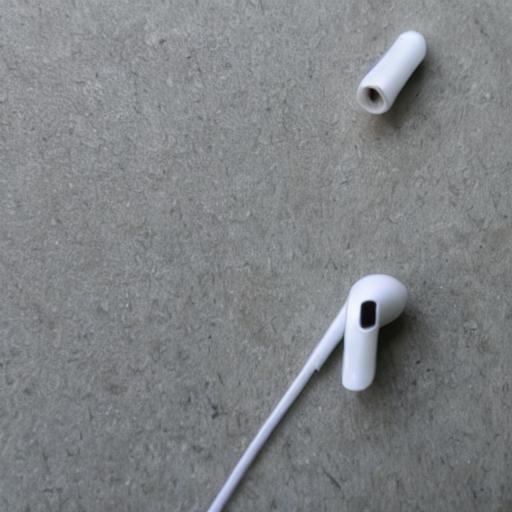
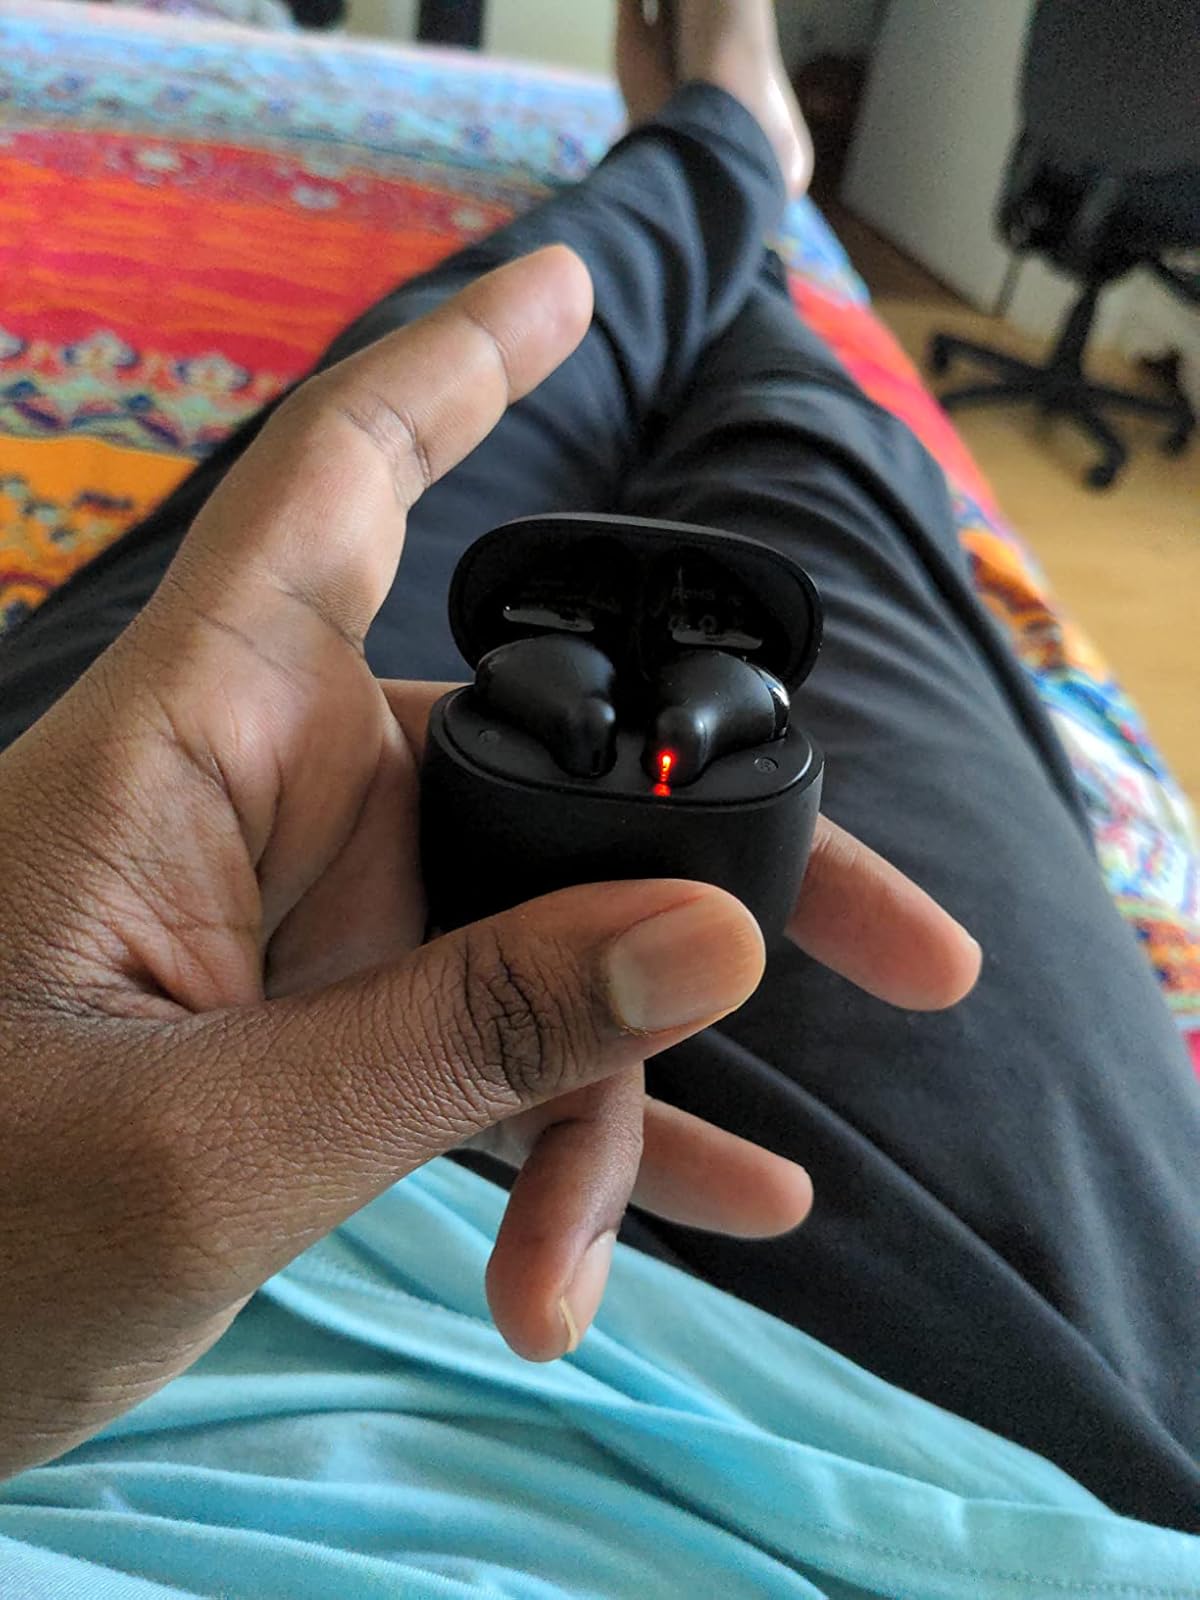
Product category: earbuds
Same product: no